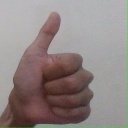
अक्षर: थ